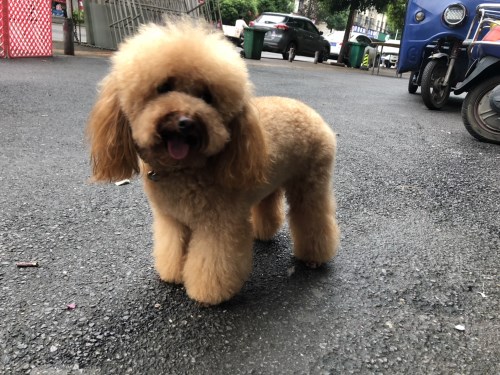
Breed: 7449-n000128-teddy